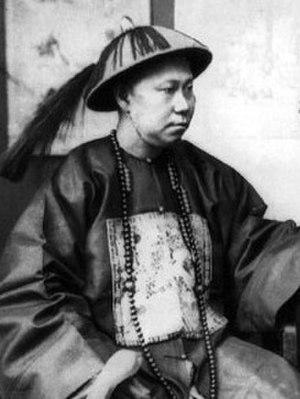
Shen Baozhen, 1820–1879, était un officiel chinois durant la dynastie Qing.